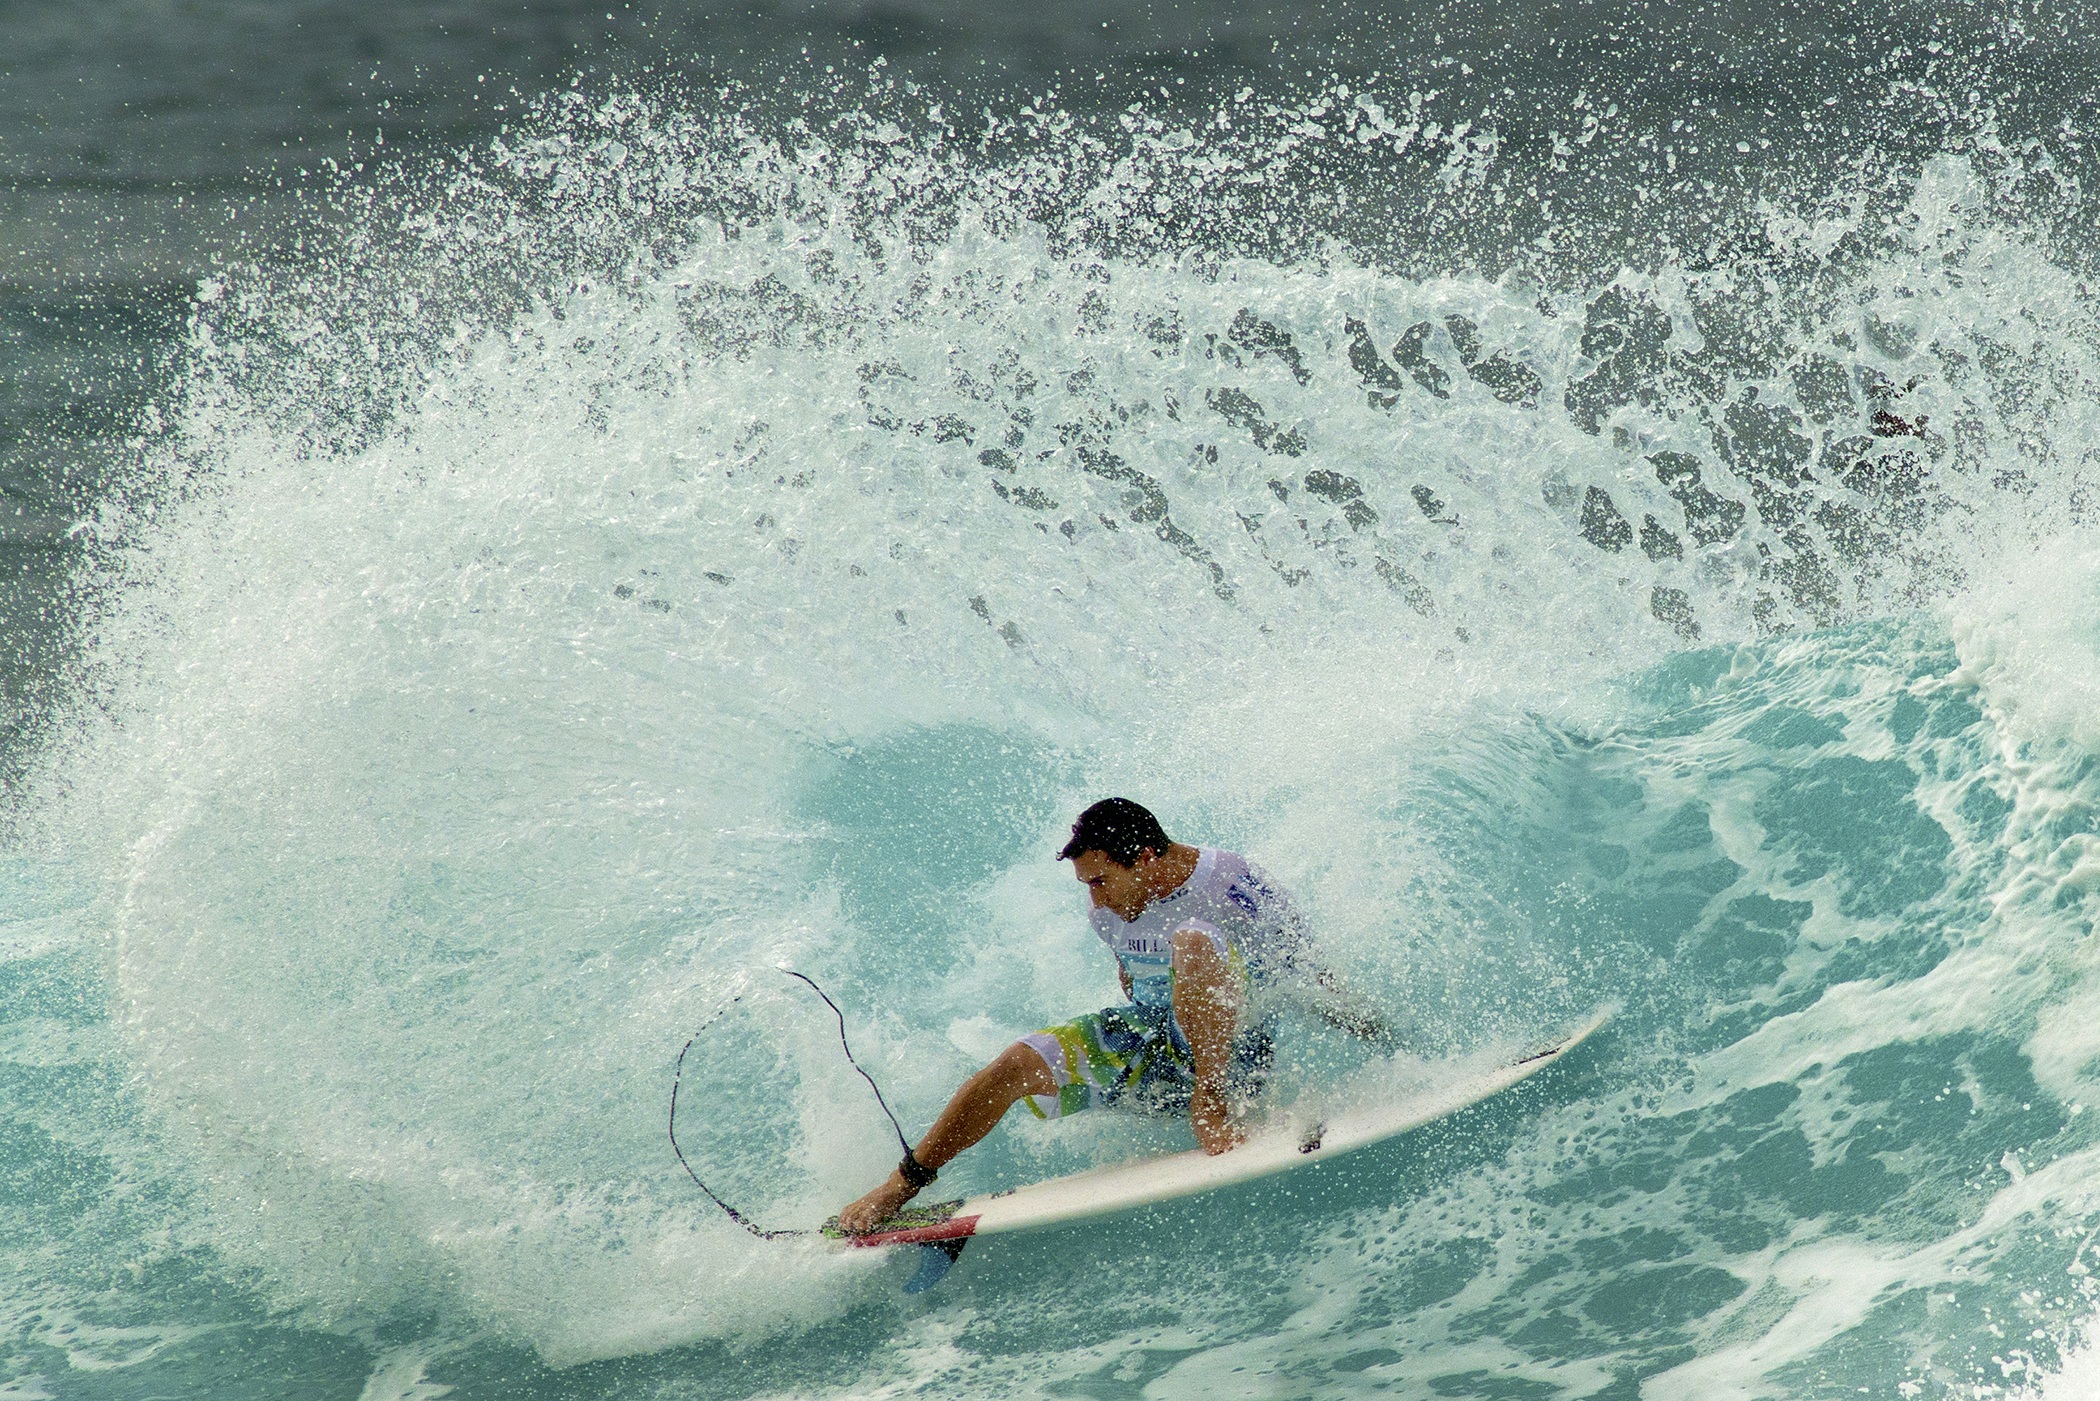
sea, water, ocean, board, wave, surfer, foam, surf, surfing, young, spray, balance, surfboard, hawaii, extreme sport, fun, sports, skimboarding, water sport, wind wave, boardsport, surfing equipment and supplies, surface water sports, individual sports, bodyboarding, wakesurfing, banzai pipeline